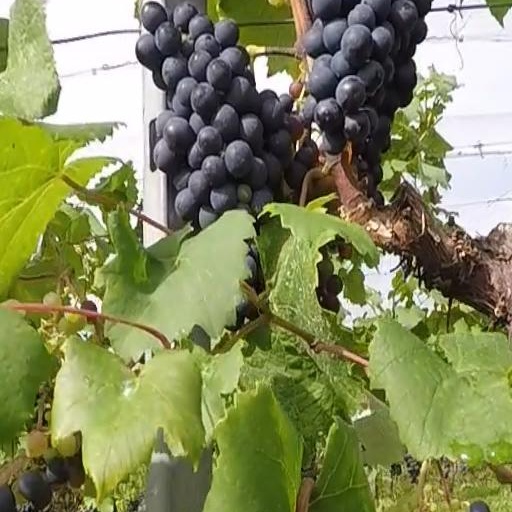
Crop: grape